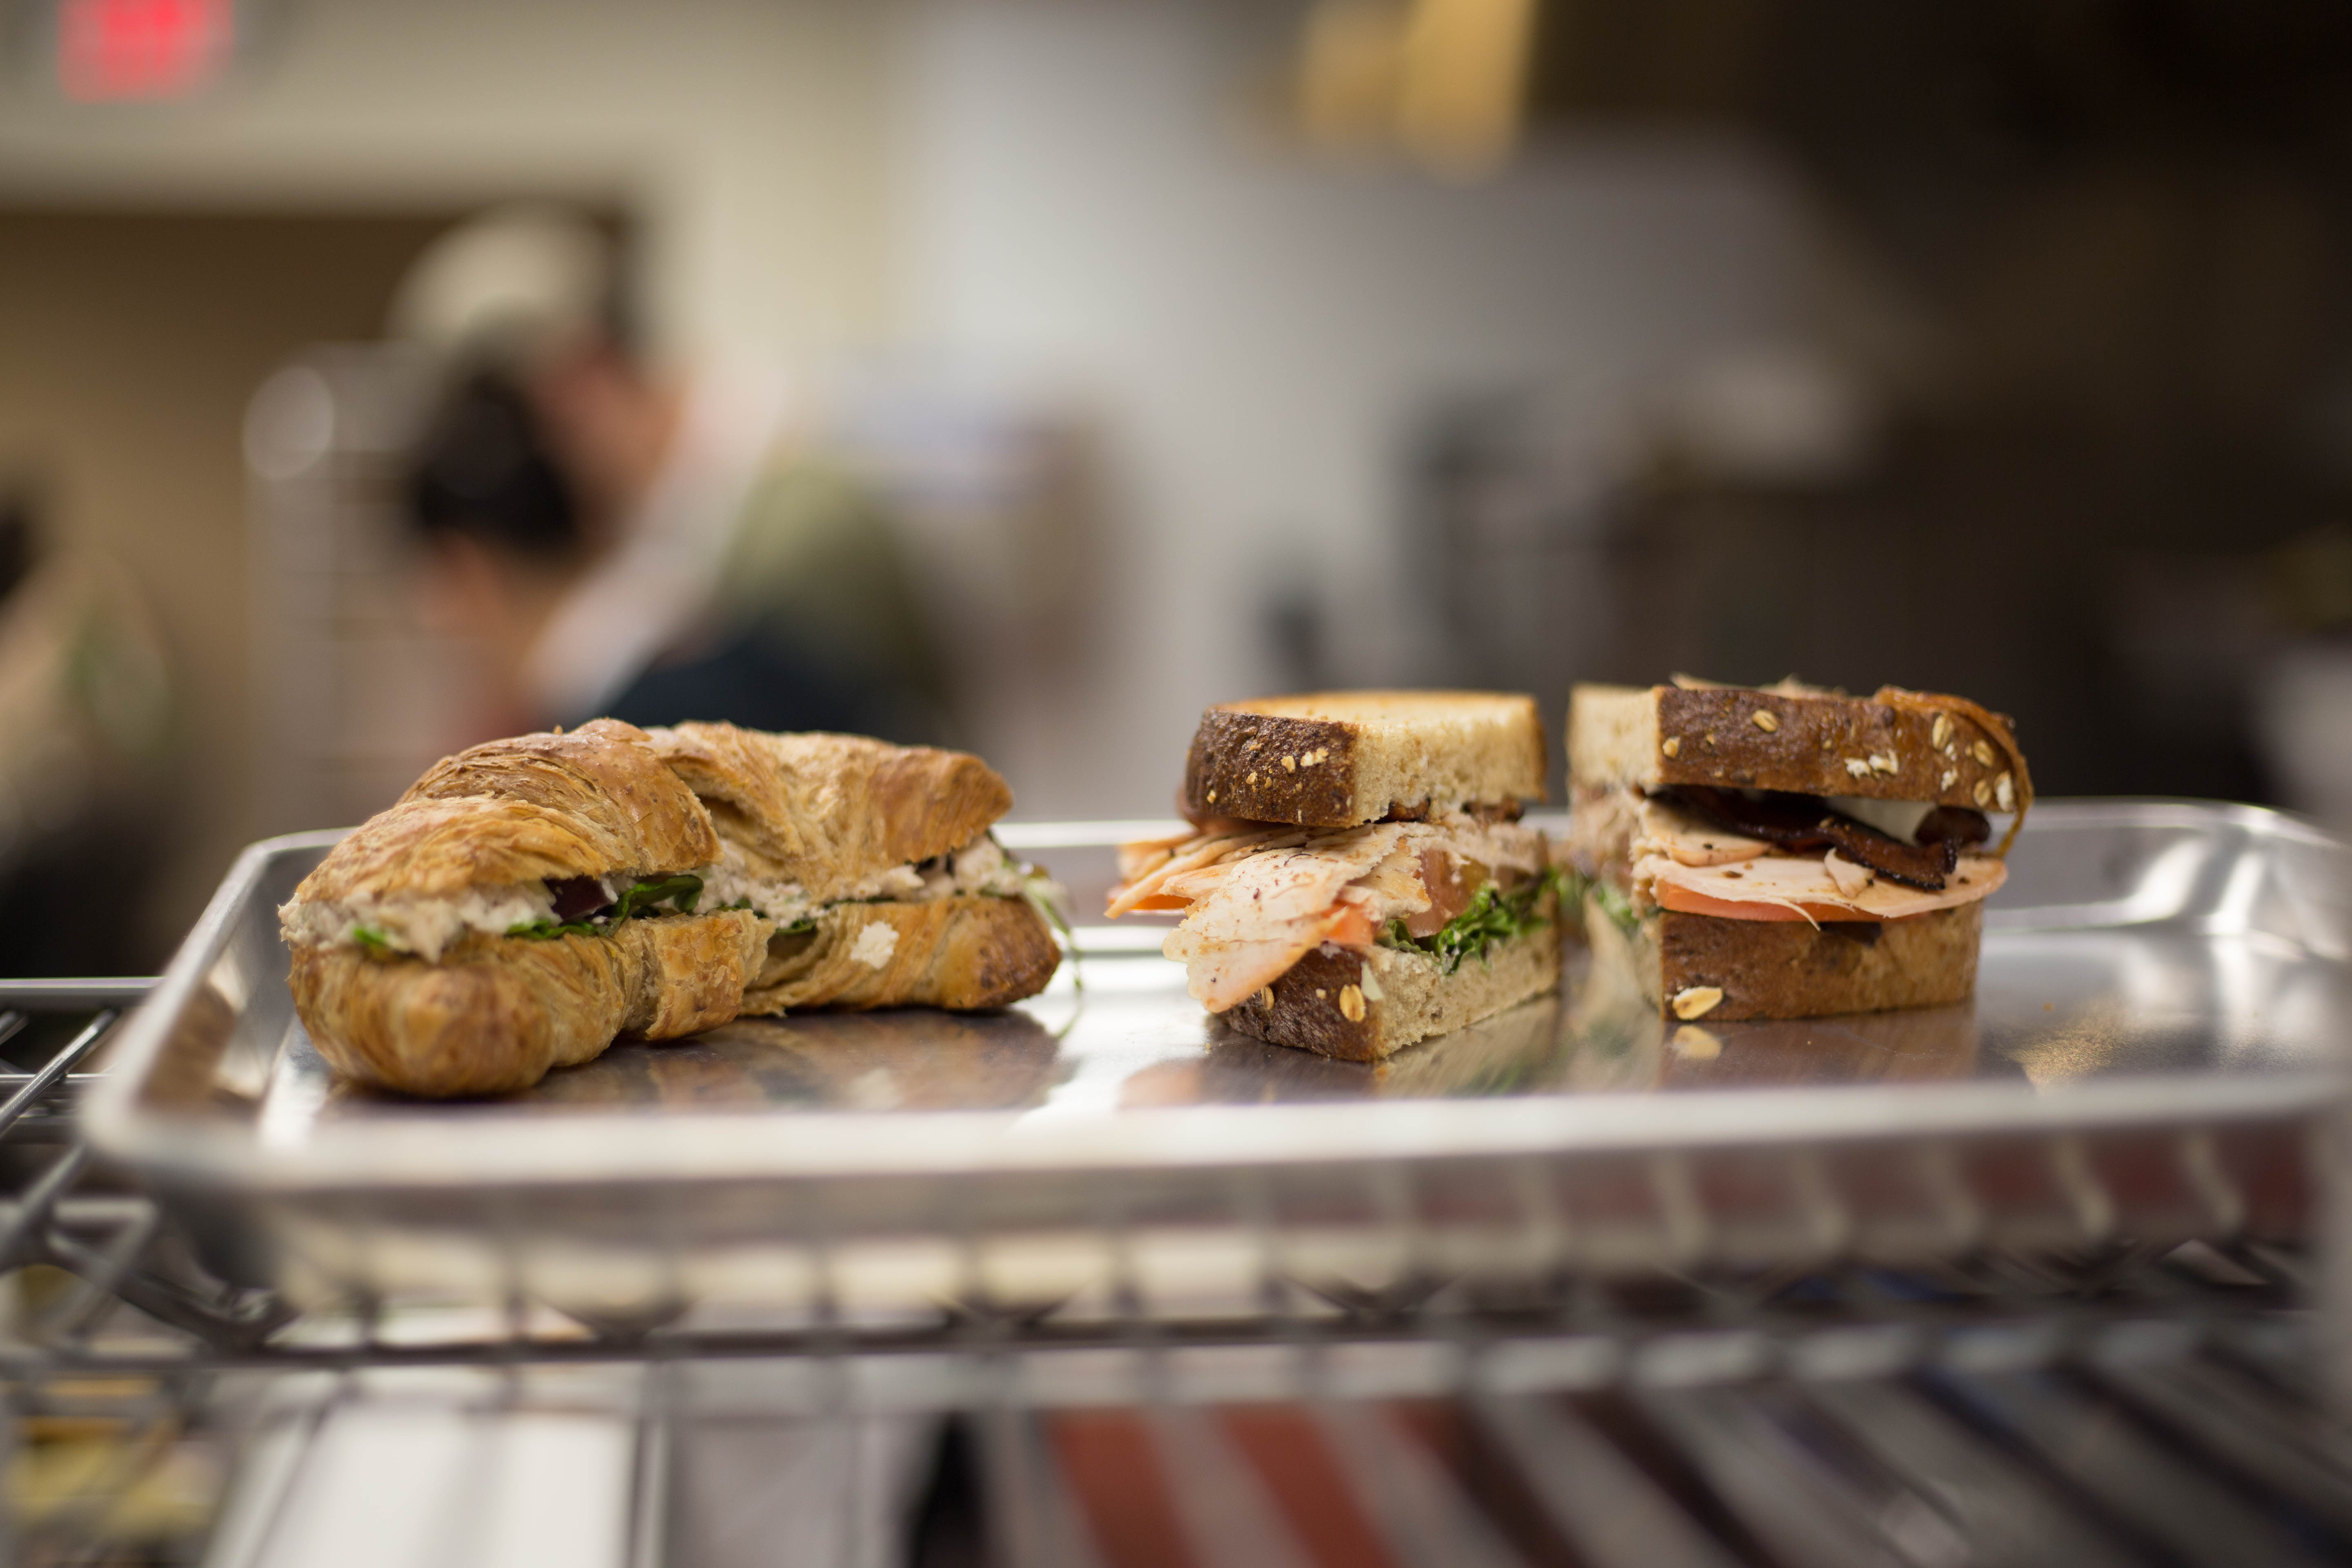
food, tableware, ingredient, recipe, cuisine, dish, cooking, staple food, Cicchetti, finger food, dessert, sweetness, baked goods, produce, fast food, baking, platter, culinary art, delicacy, gluten, side dish, comfort food, la carte food, plate, snack, meal, bakery, rye bread, breakfast